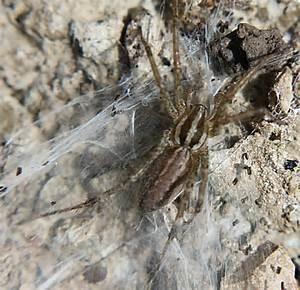
spider